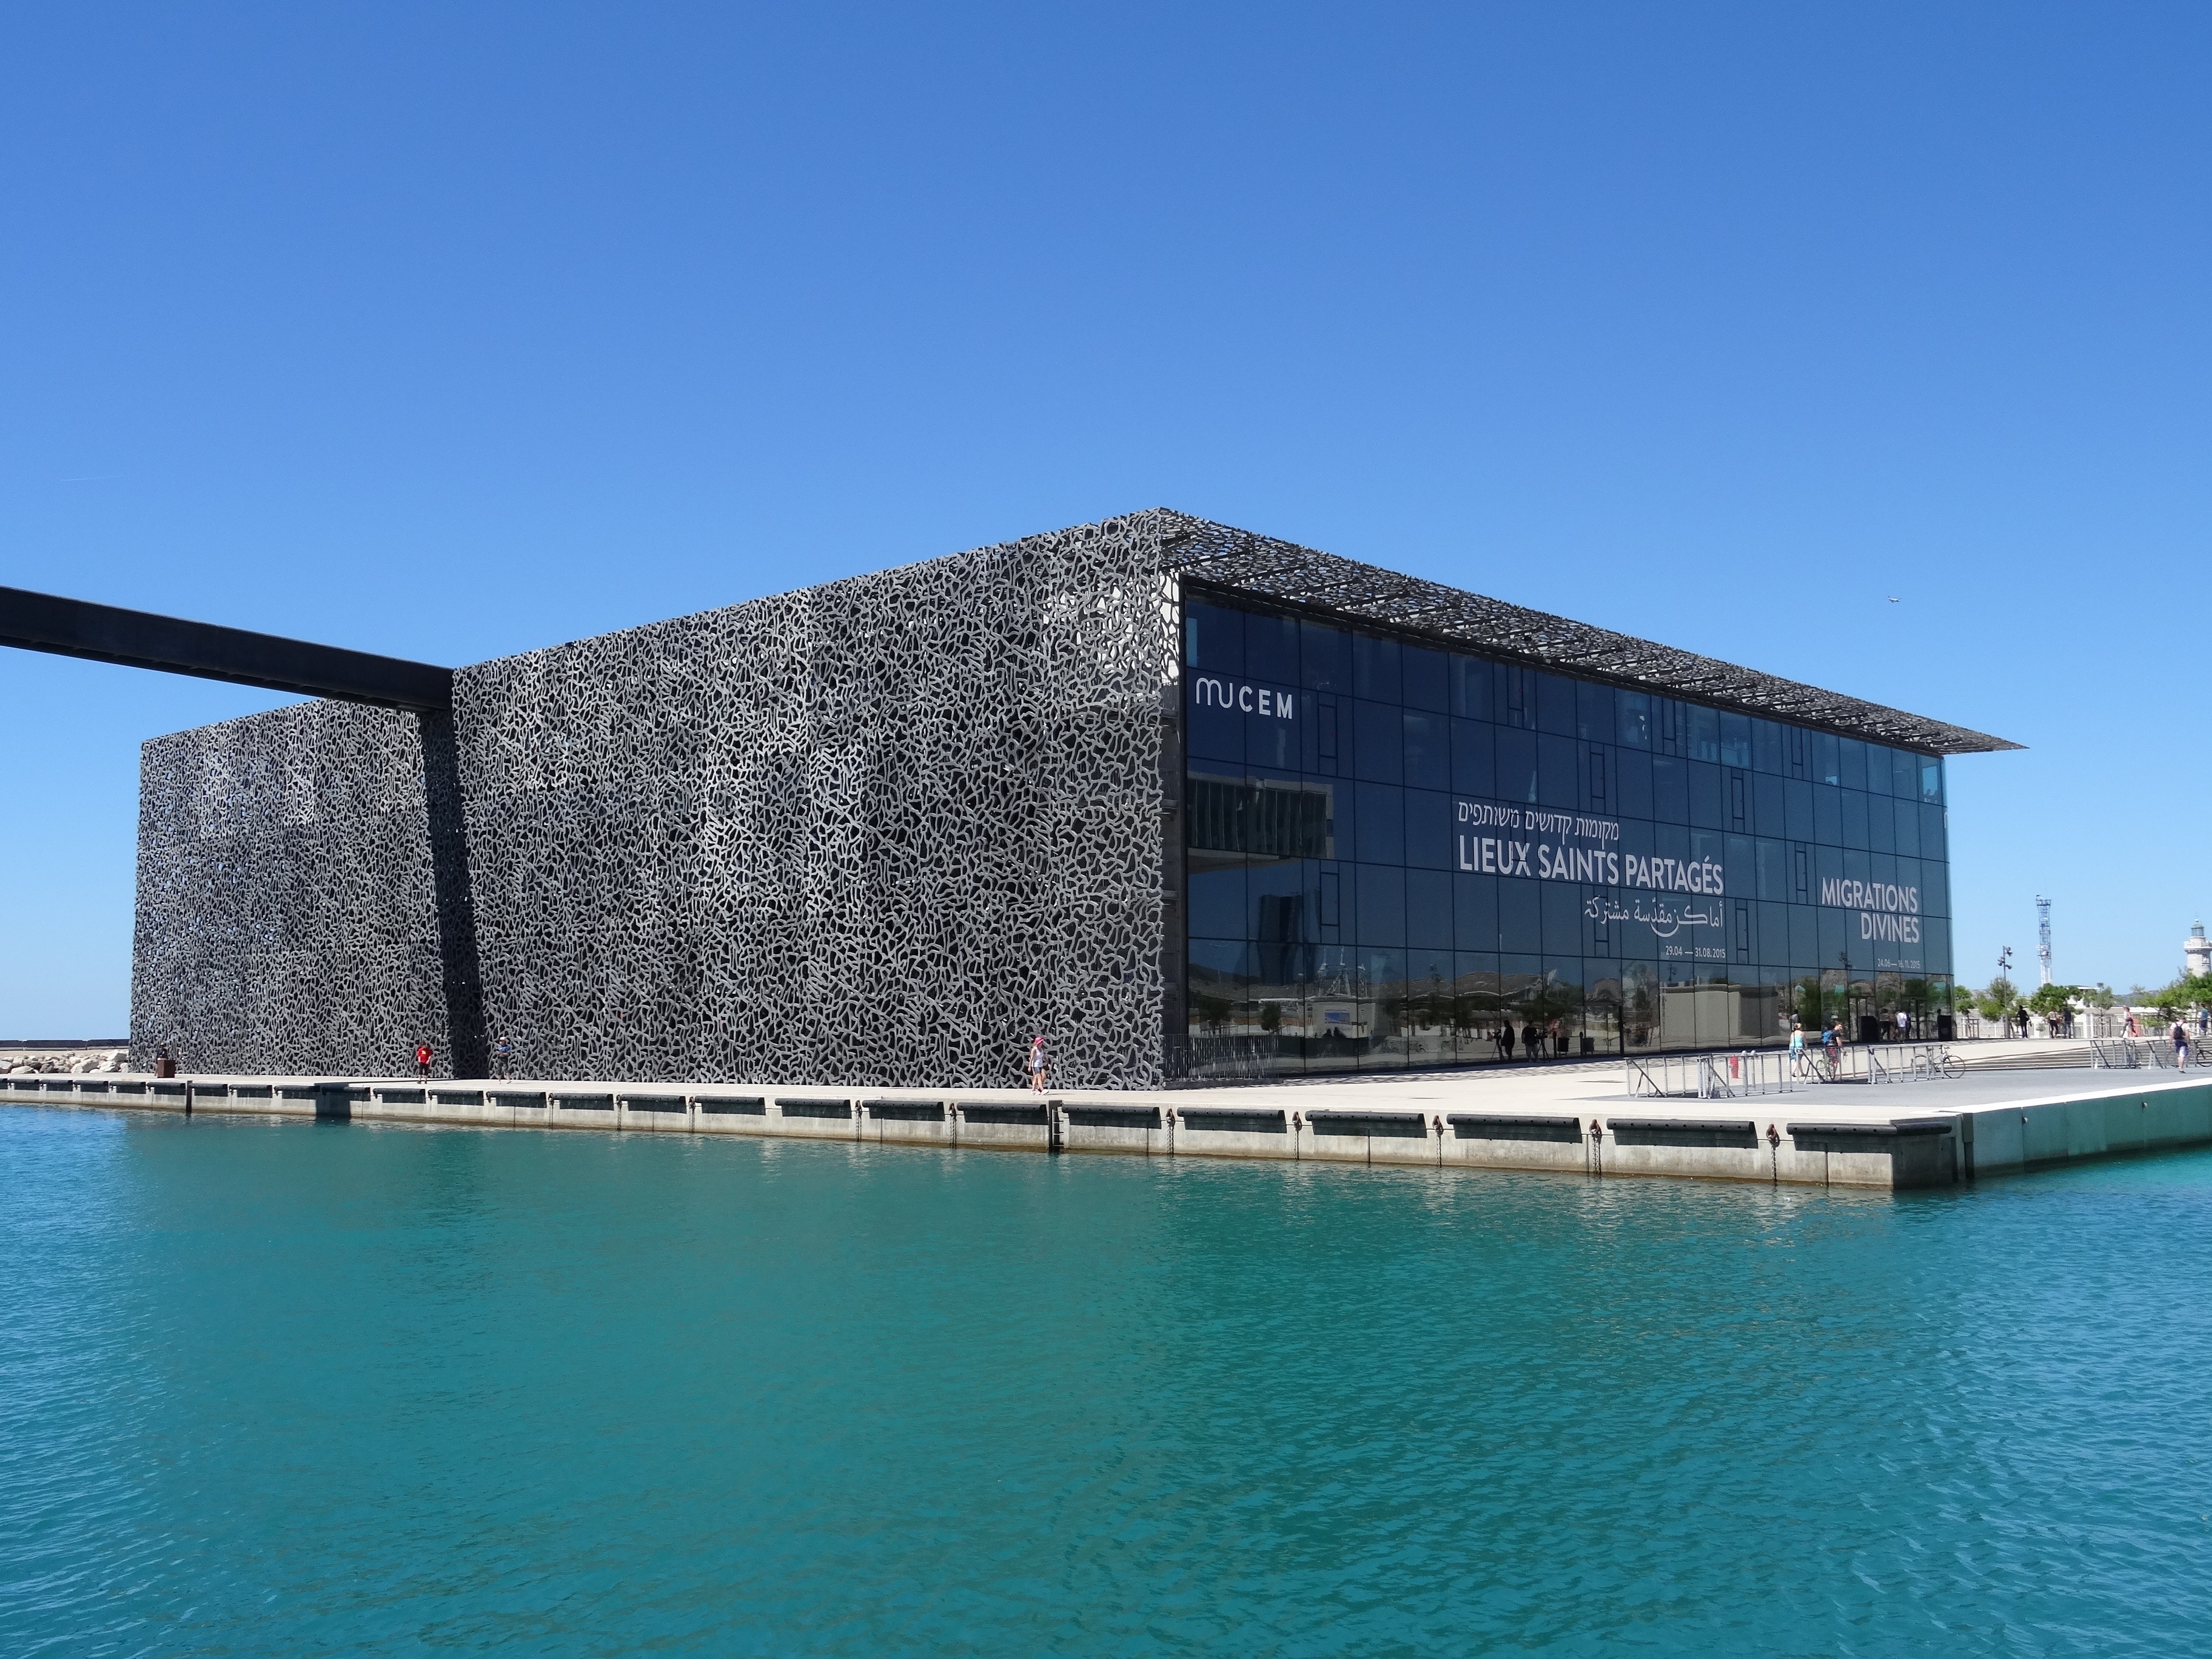
architecture, museum, facade, marseille, mucem